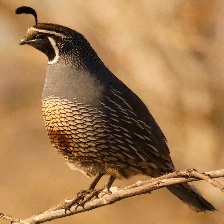
Species: CALIFORNIA QUAIL
Scientific name: CALLIPEPLA CALIFORNICA
ImageNet parent category: quail